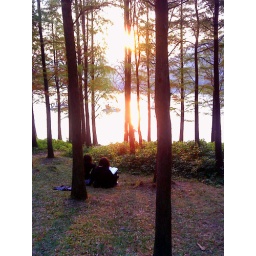
girls in woods, boats on lake & sunset